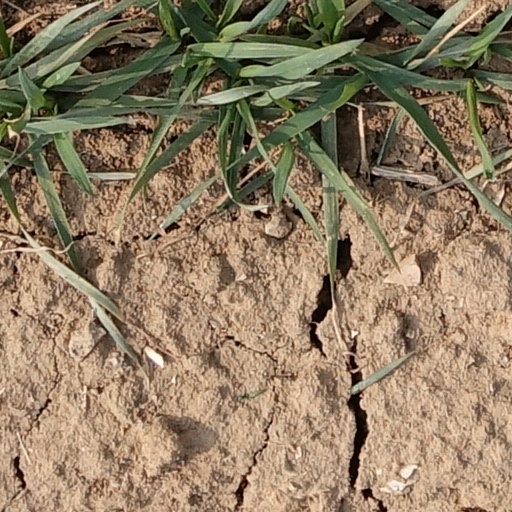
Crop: wheat